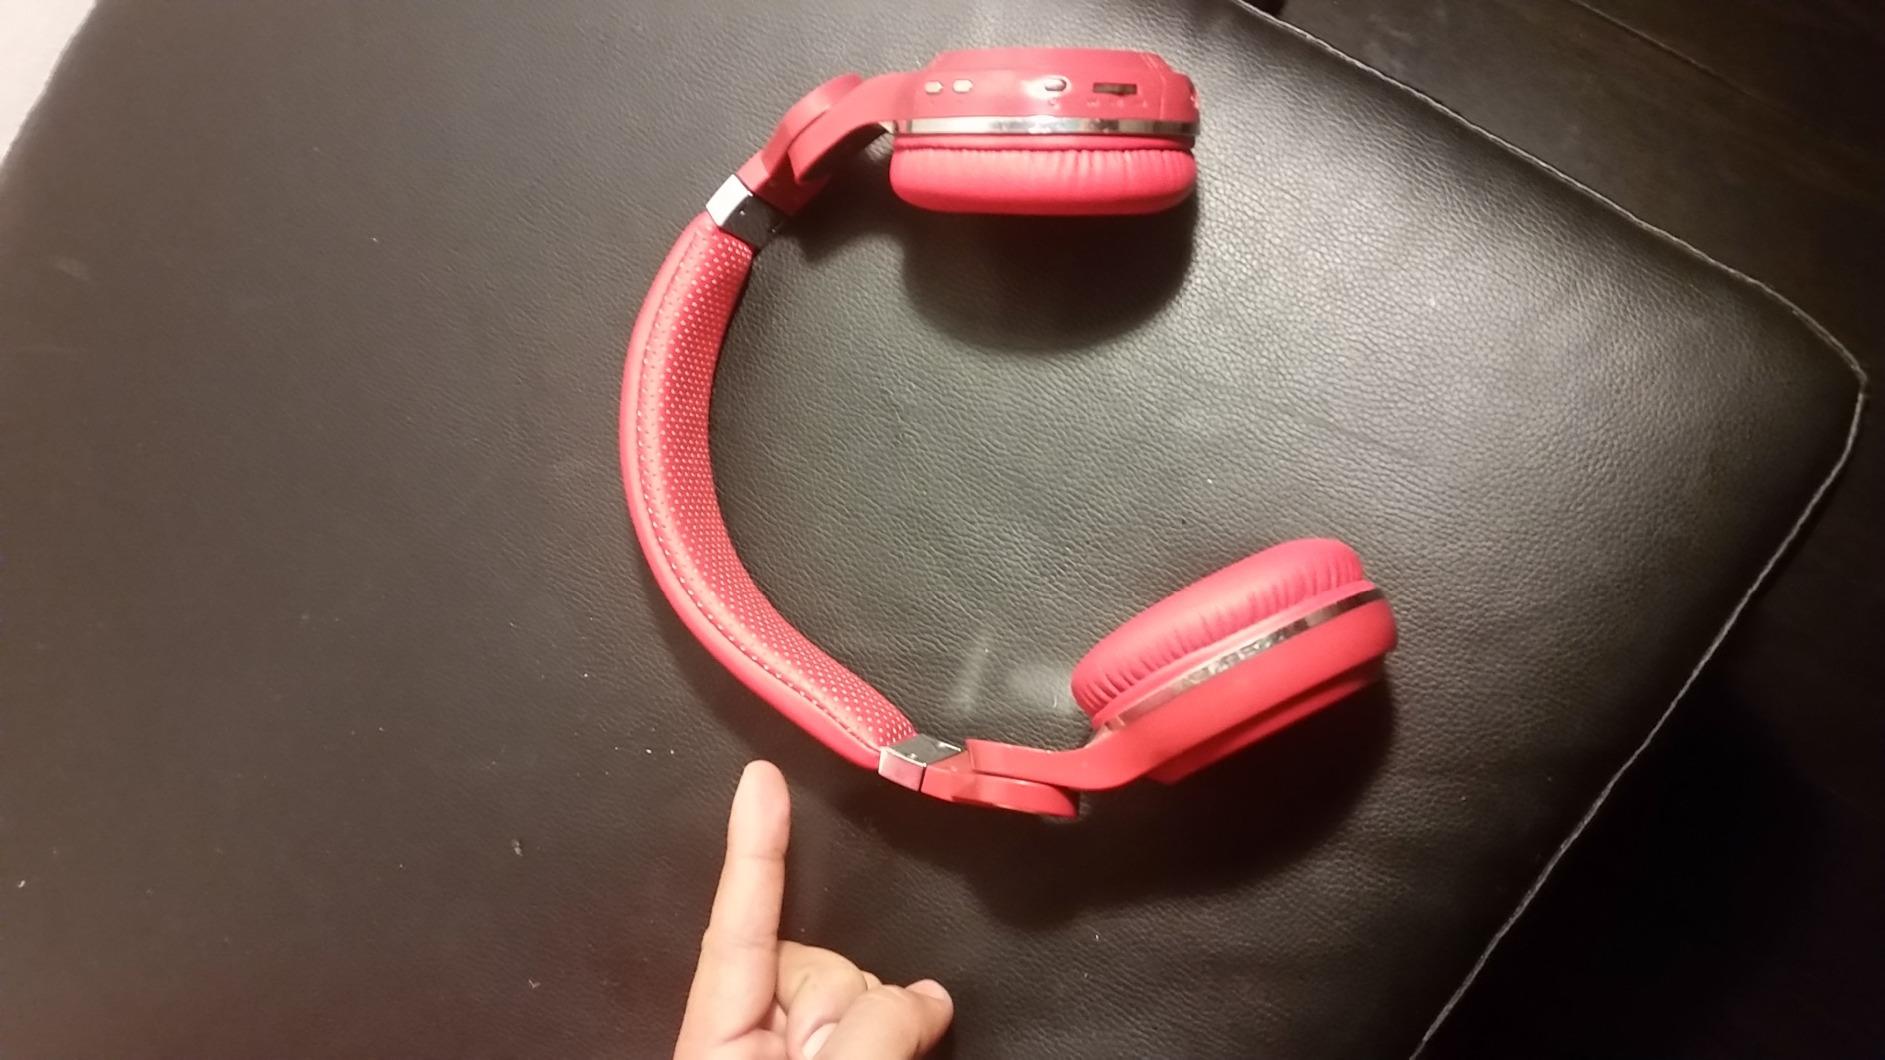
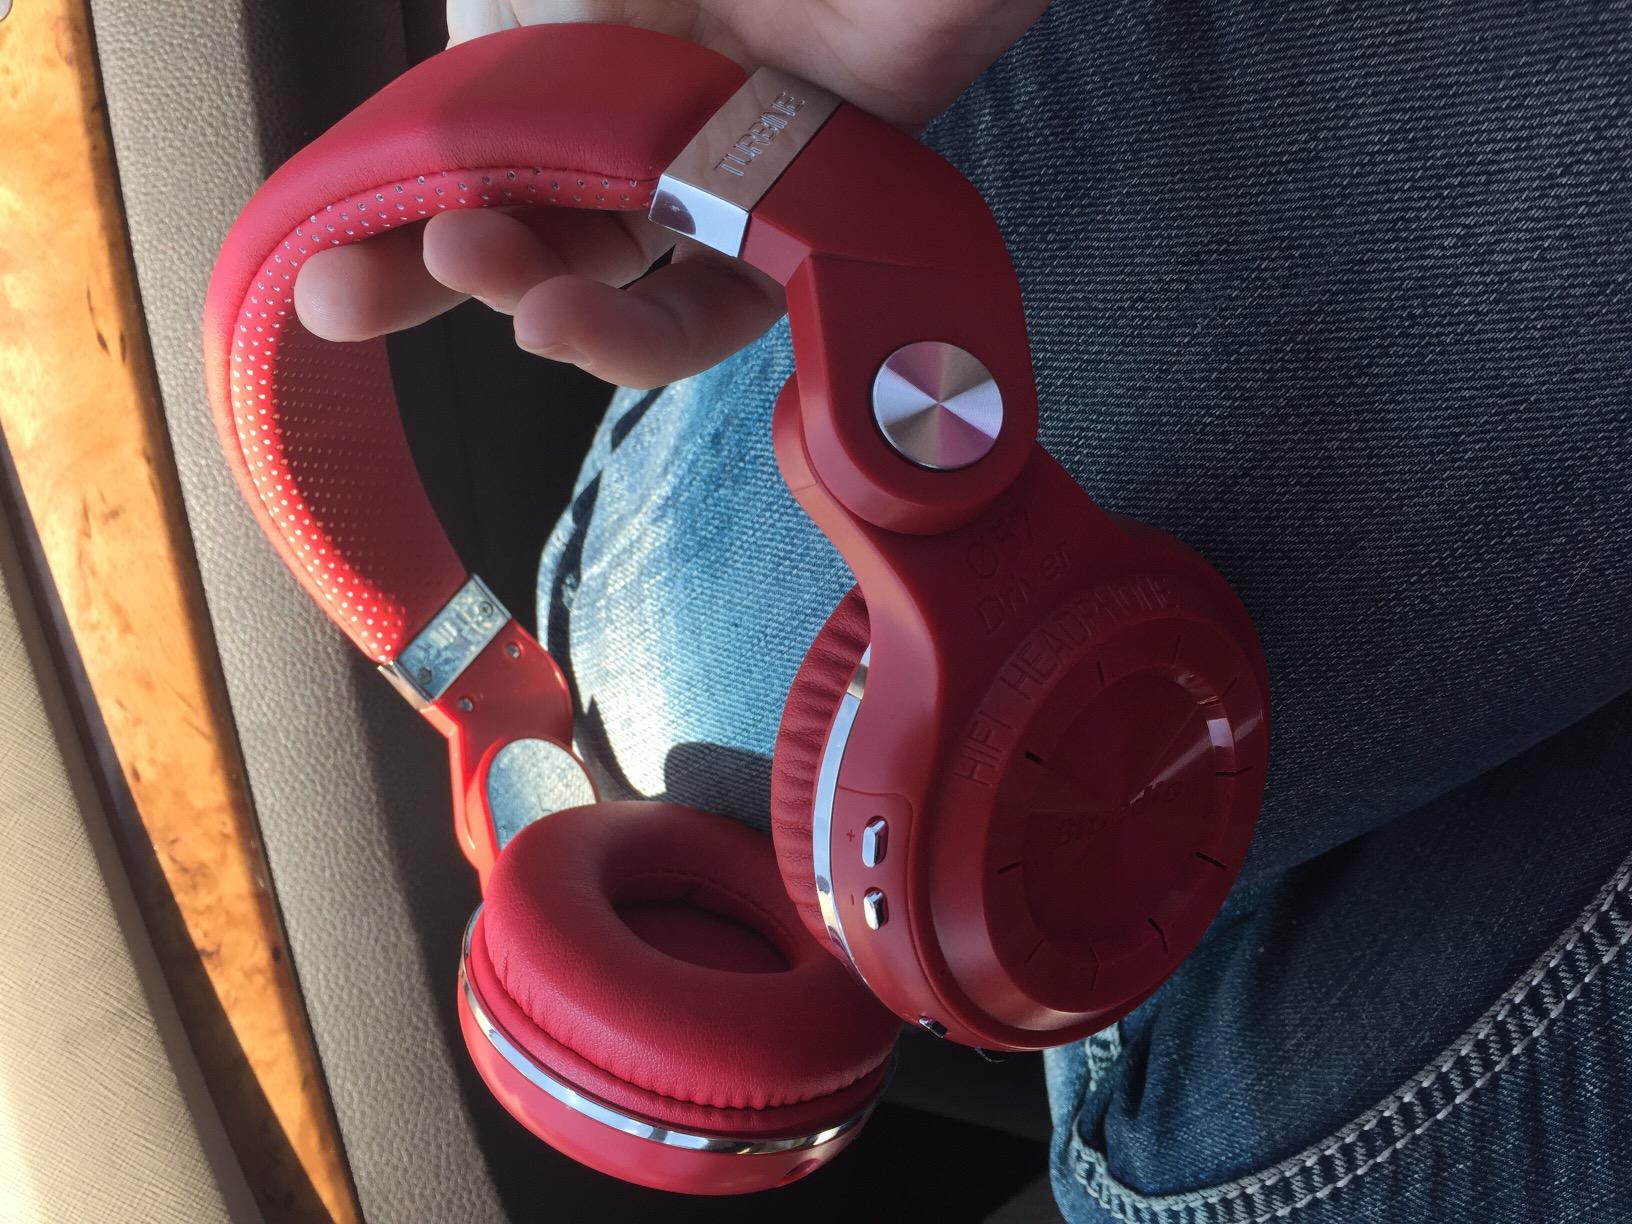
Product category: headphones
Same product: yes